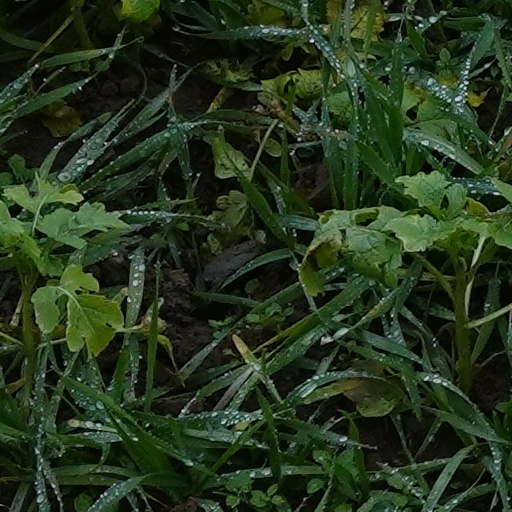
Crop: wheat